Rhythm in the Clouds

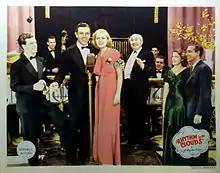
Lobby card

Rhythm in the Clouds is a 1937 American film directed by John H. Auer.